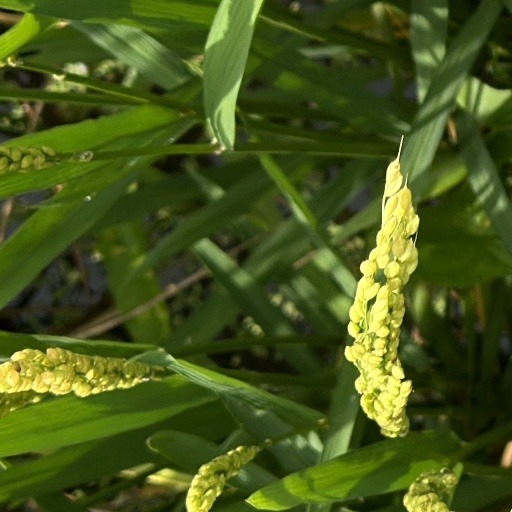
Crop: rice